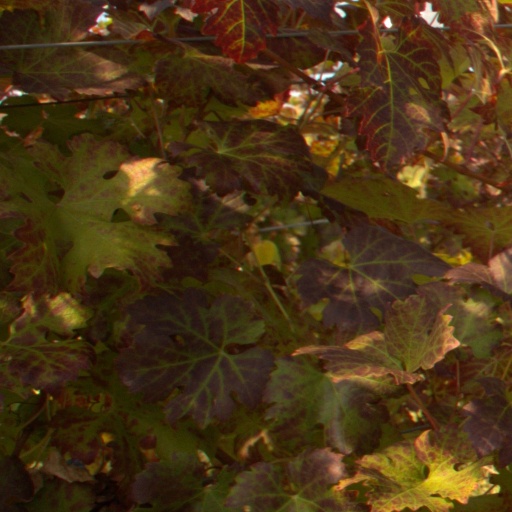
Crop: grape